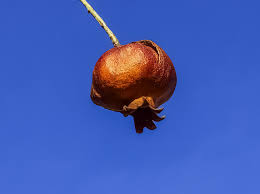
Waste category: biological